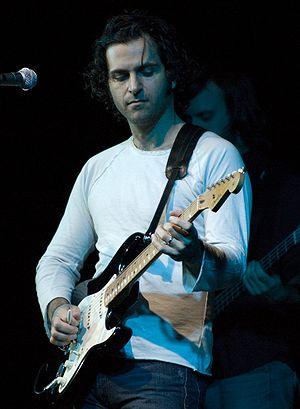
Dweezil Zappa est un guitariste américain. Il est le fils de Gail Sloatman et de Frank Zappa, et le deuxième de leurs quatre enfants.